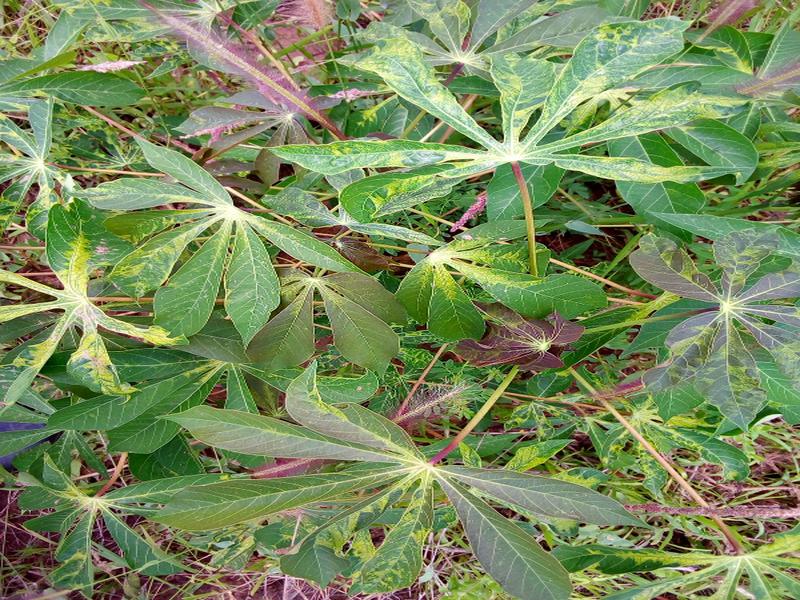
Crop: cassava
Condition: mosaic_disease